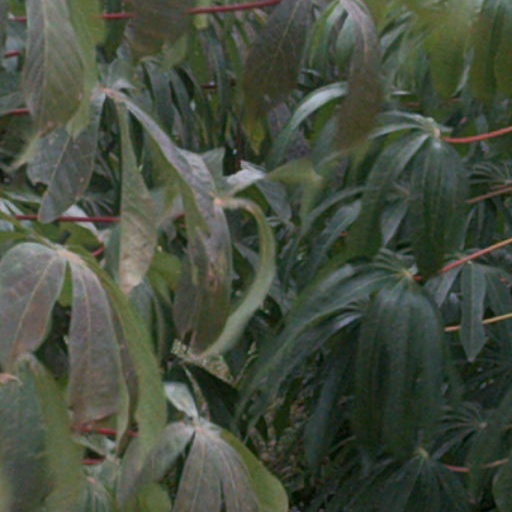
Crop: cassava